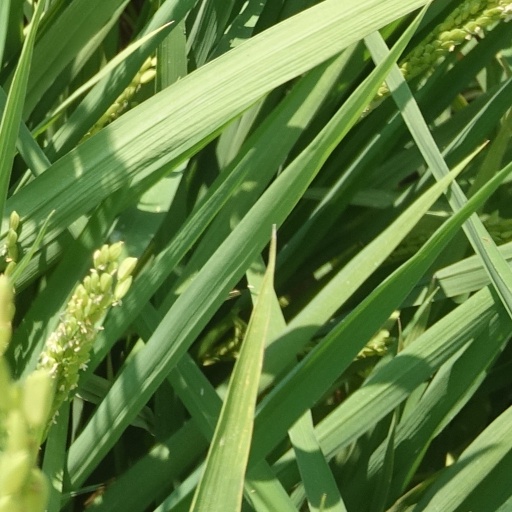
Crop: rice